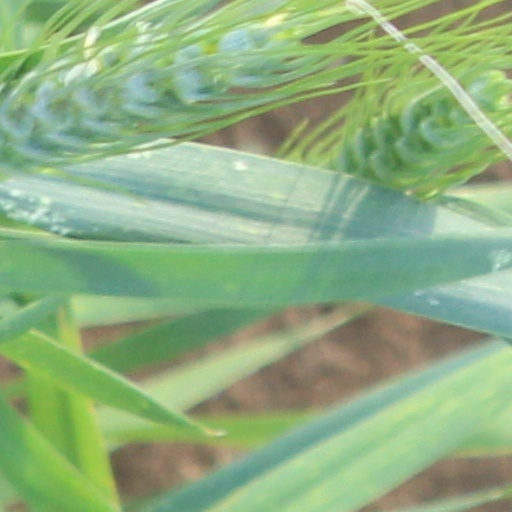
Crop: wheat